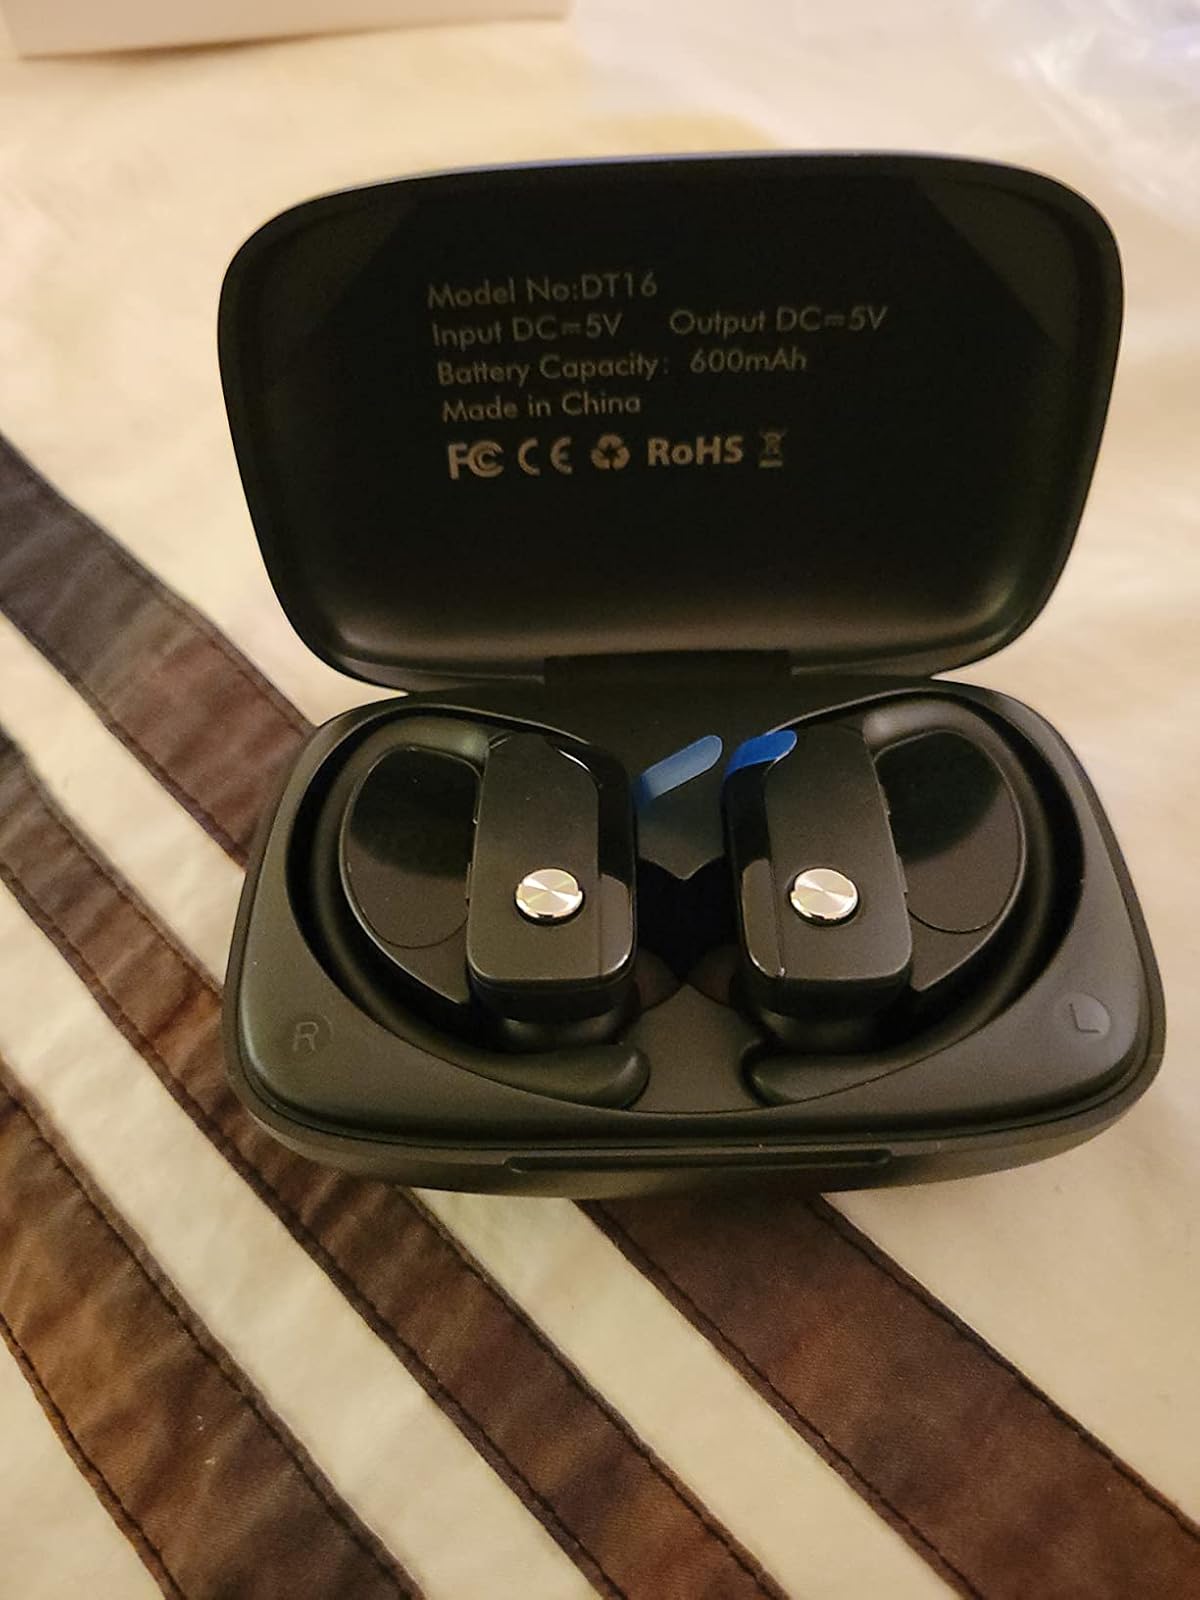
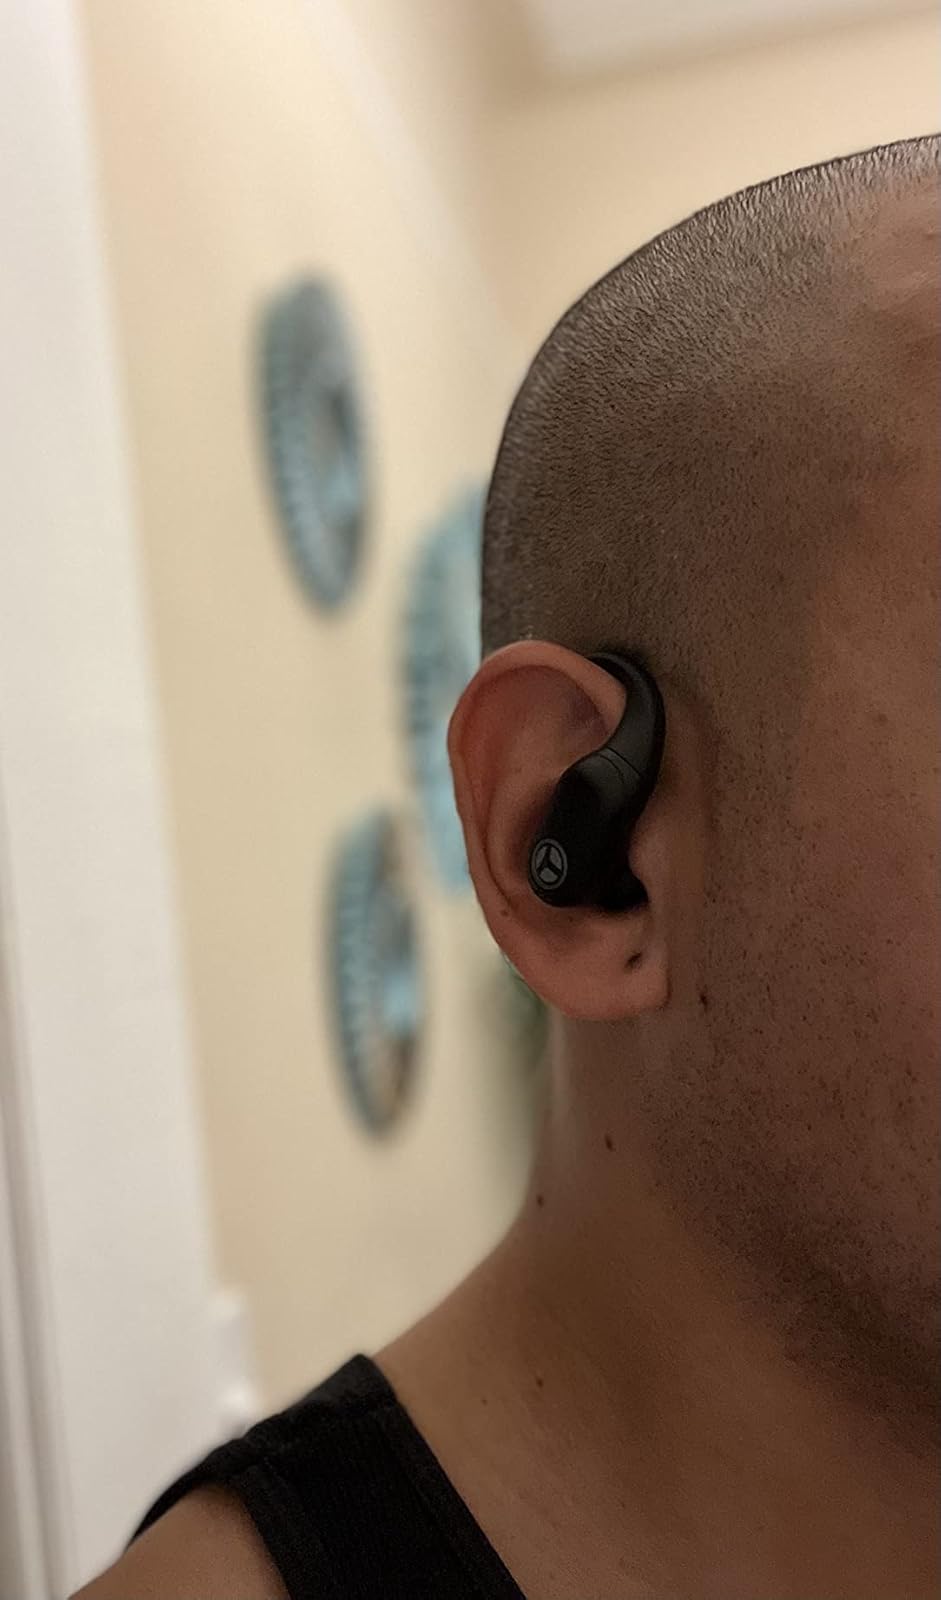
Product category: earbuds
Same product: no